Hyech'o

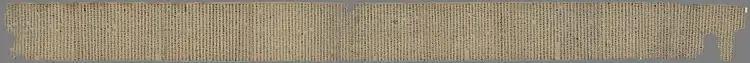
"Memoir of the pilgrimage to the five kingdoms of India", Bibliothèque Nationale de France

During his journey of India, Hyech'o wrote a travelogue in Chinese named the "Memoir of a Pilgrimage to the Five Kingdoms of India".